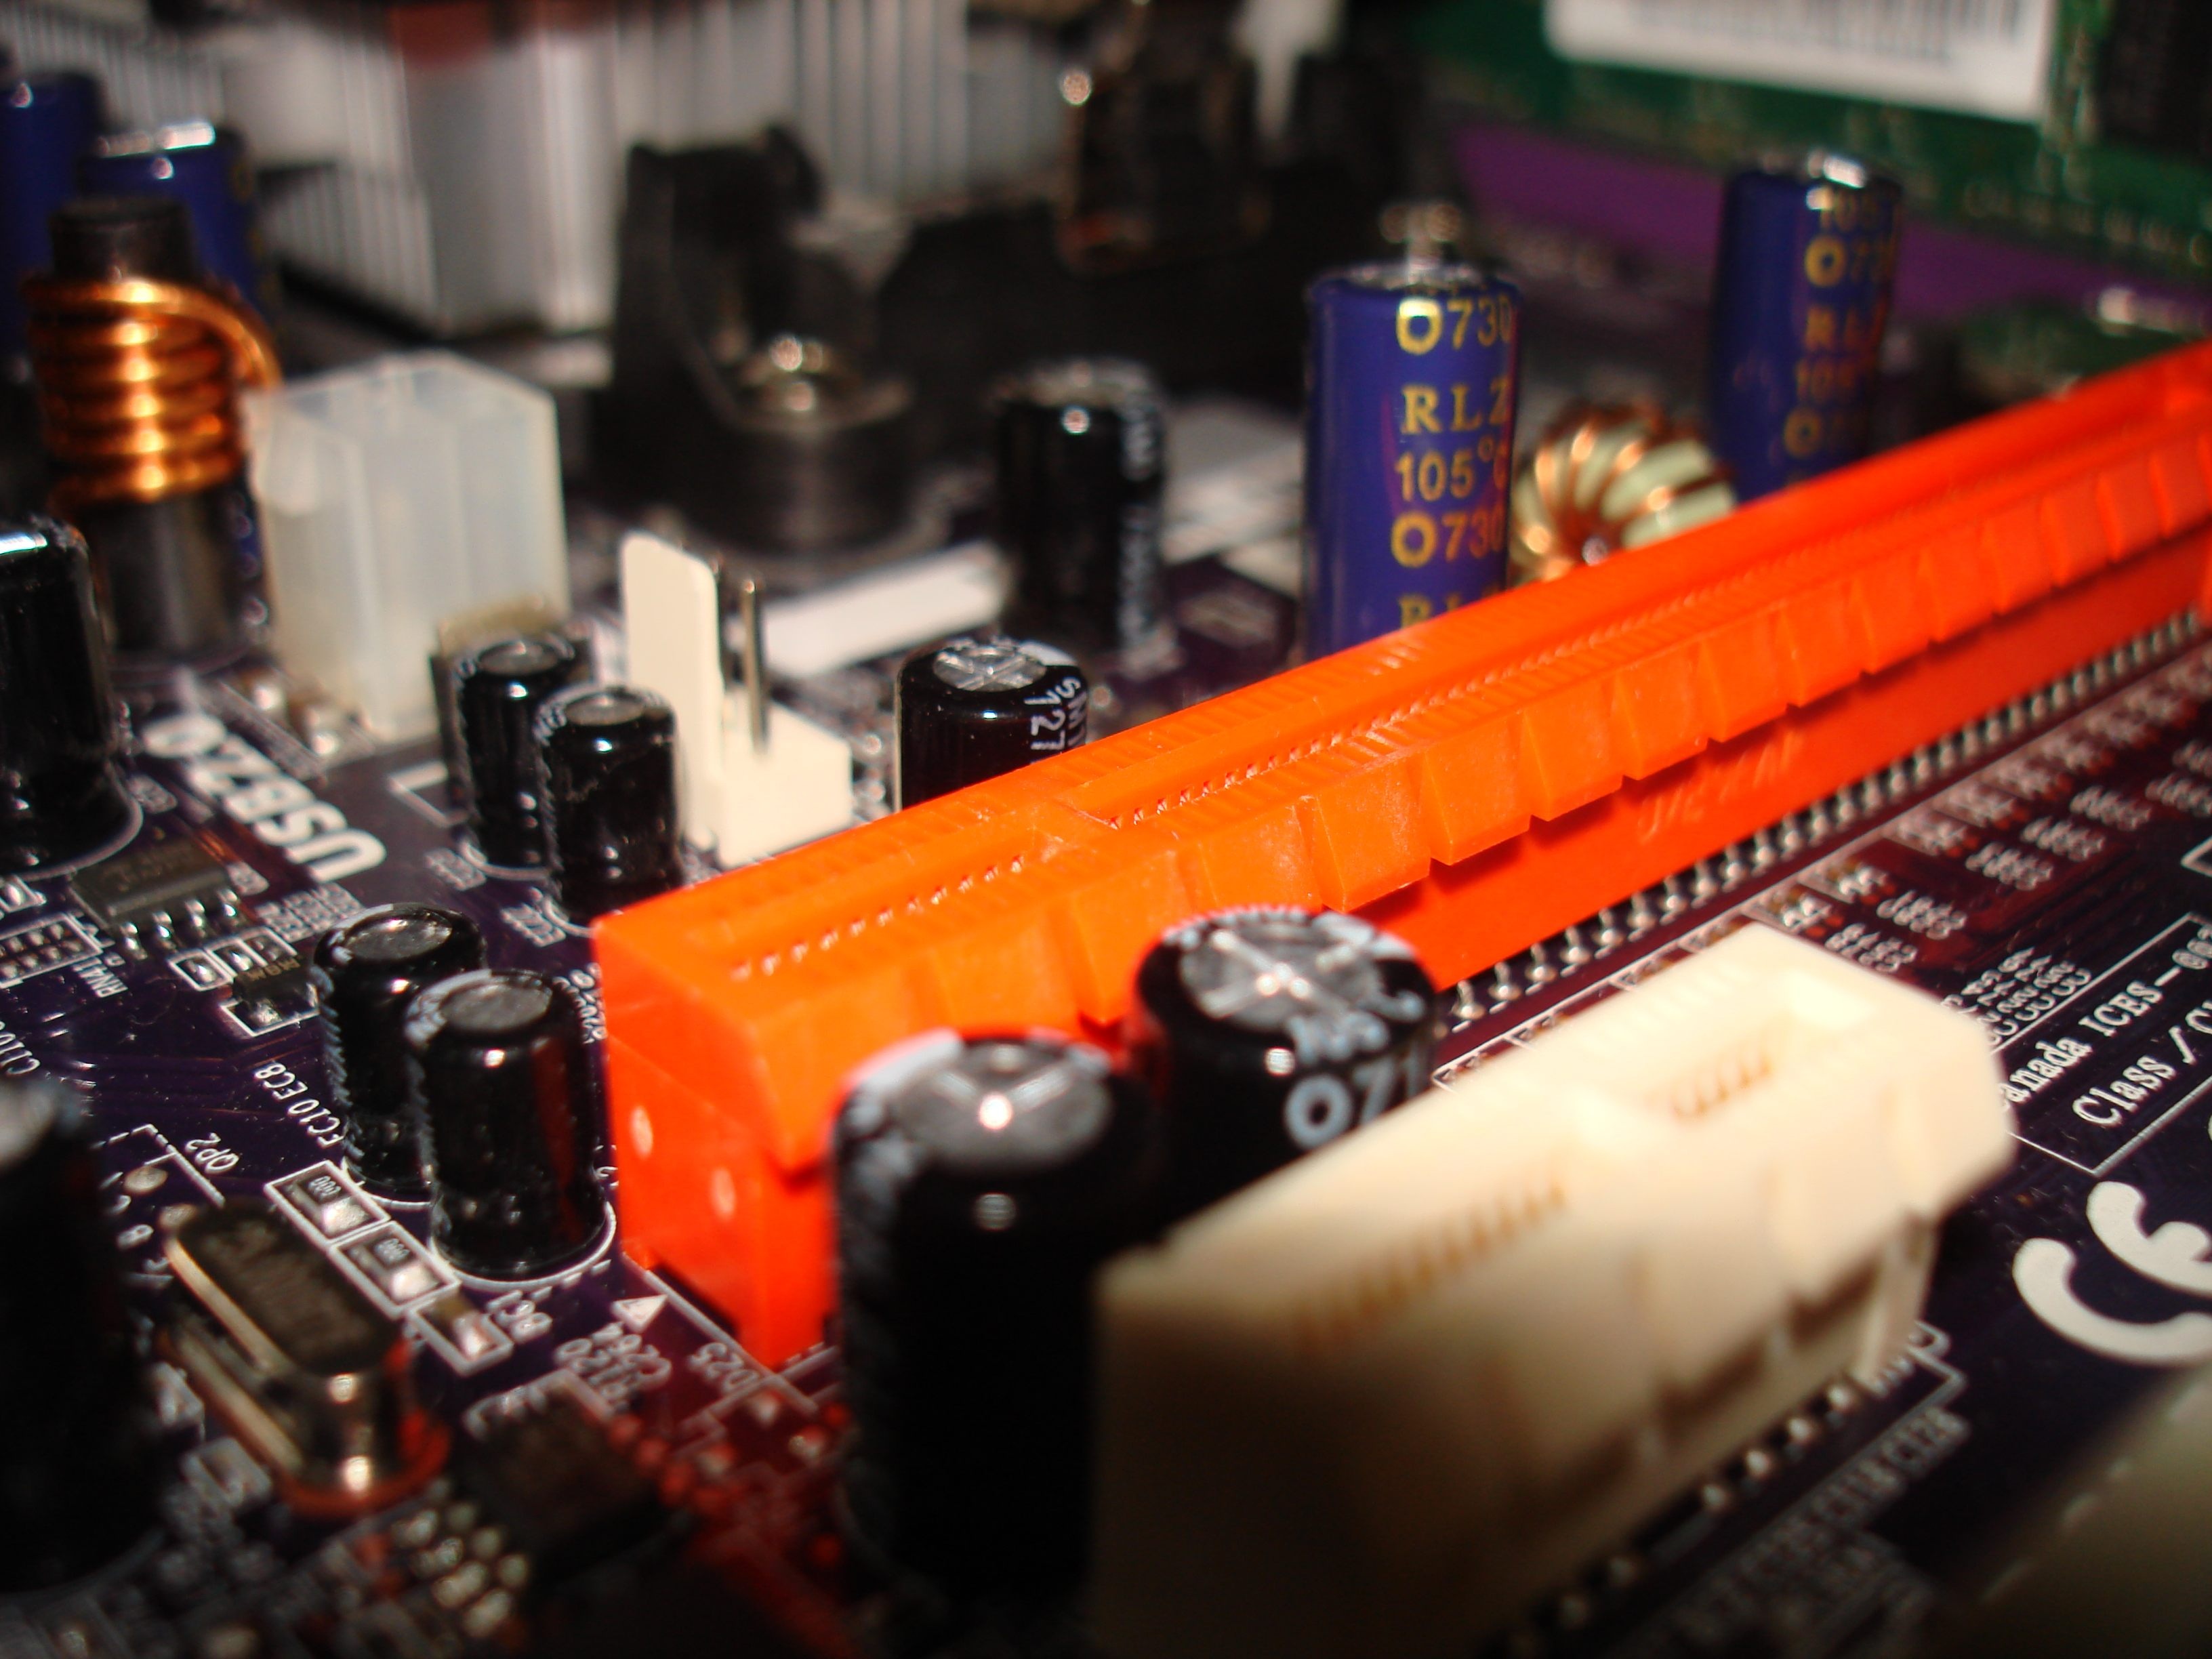
computer, technology, equipment, toy, electronics, lego, hardware, motherboard, computer hardware, personal computer hardware